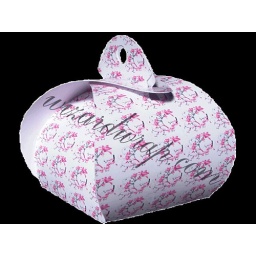
Trinket favour box for celebrations in a pink swirl flower design